Lozère station

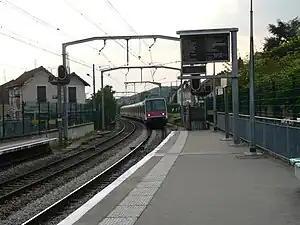
Lozère station platforms

Lozère station is one of the four RER B station of Palaiseau, near Paris, France.